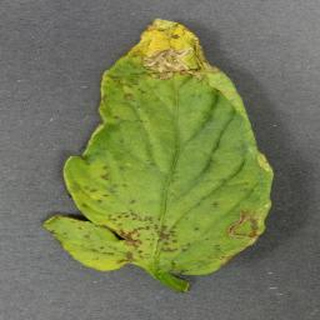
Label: tomato_bacterial_spot